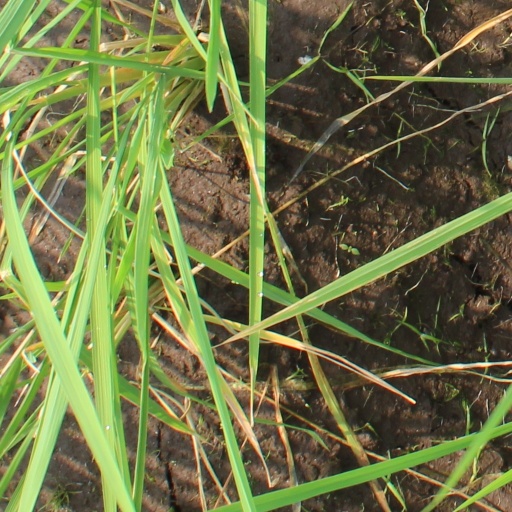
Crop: rice